Answer in natural language. Which point is closer to the camera taking this photo, point B  or point C? Choose between the following options: B or C
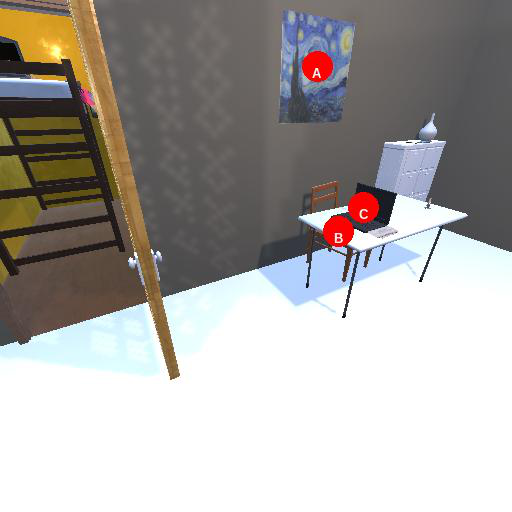
<answer>C</answer>